Fernando Baeza Meléndez

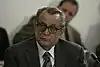

Fernando Baeza Meléndez (born January 21, 1942, in Delicias, Chihuahua) is a Mexican politician and a member of the Institutional Revolutionary Party (PRI). Baeza served as the Governor of Chihuahua from 1986 to 1992.